Raheny

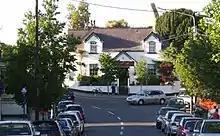
"Main Street, Raheny, with old schoolhouse turned restaurant"

In addition to a number of bed-and-breakfasts and guest houses, there are several pubs in the area. These include the Cedar Lounge, the Manhattan, the (Raheny) Inn and the Watermill, and eating places include the Watermill and three restaurants, one of the three old schoolhouses in the village centre, at the top of Main Street, one on Watermill Road, in the former Raheny Hardware building, and one in St Assam's, as well as a coffee shop with dinner service, under the main shopping centre.